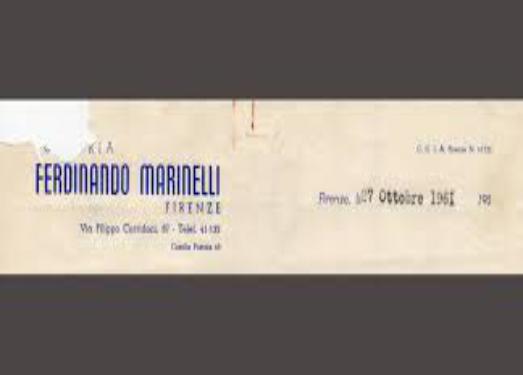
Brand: A. Marinelli
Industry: Food